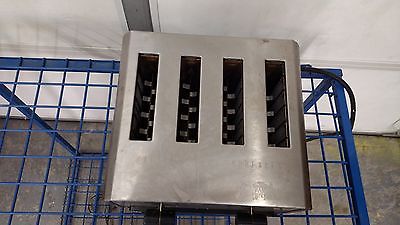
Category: toaster